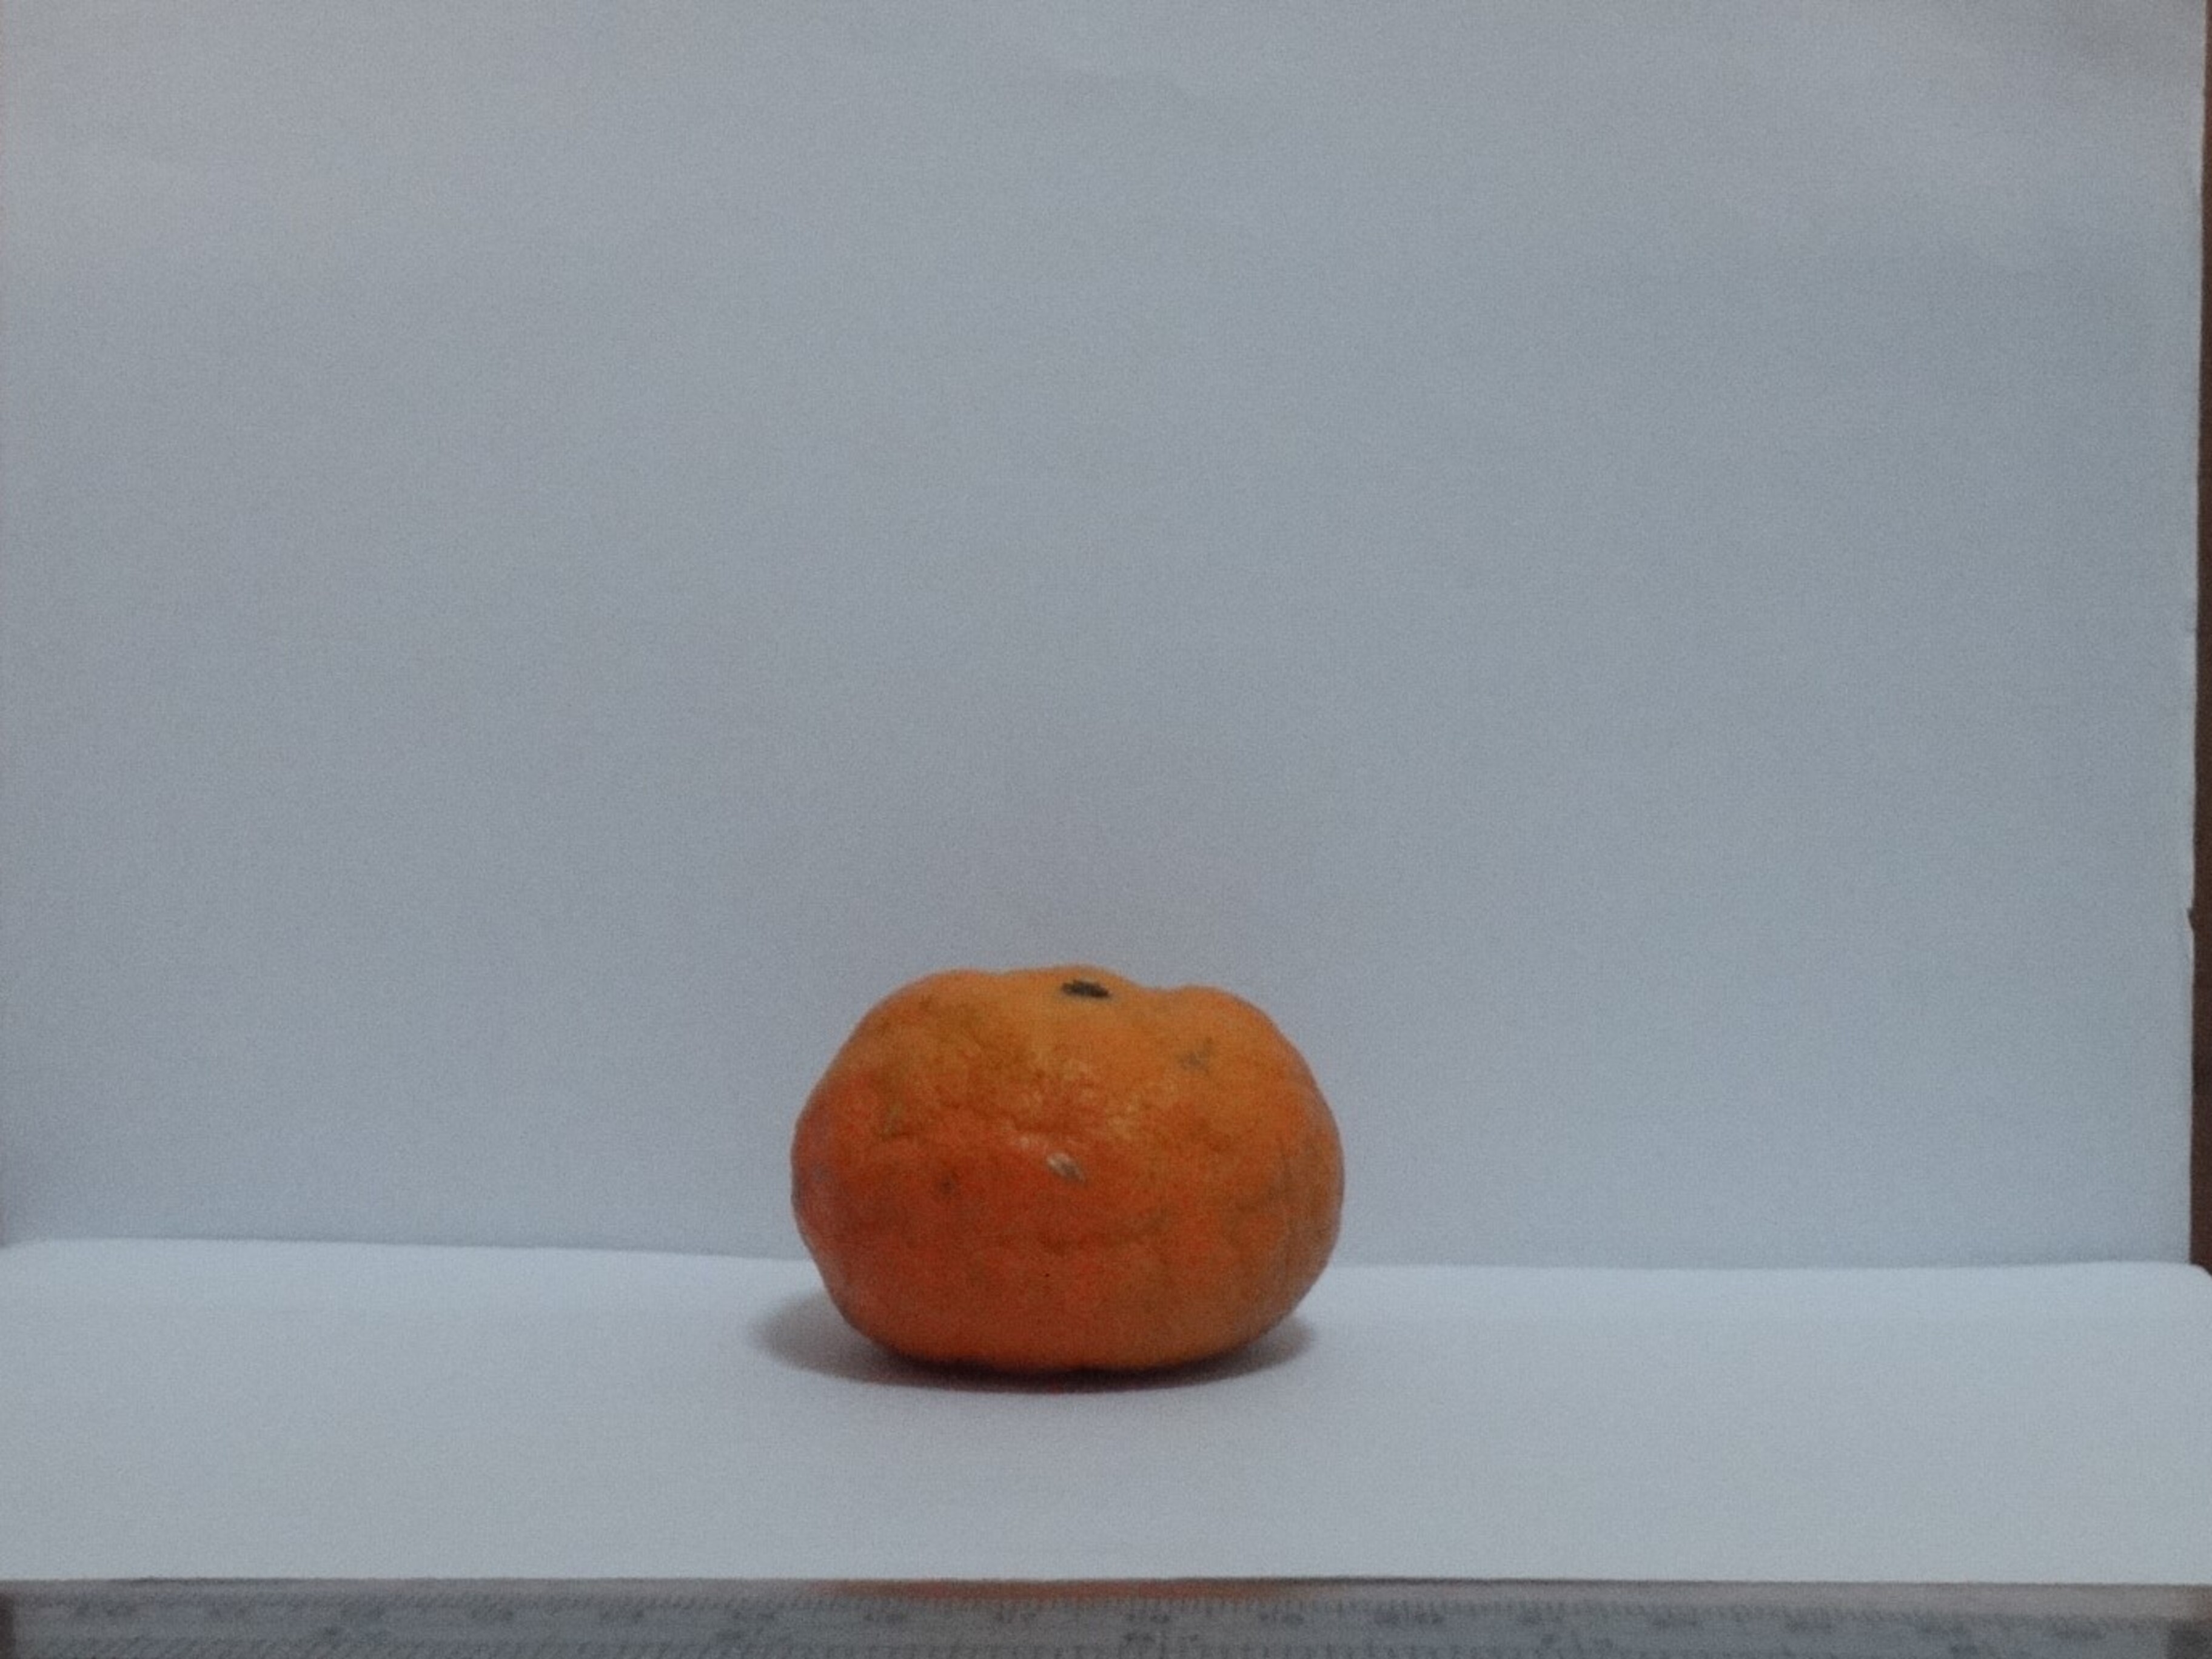
Citrus fruit variety: murcott